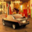
Label: automobile